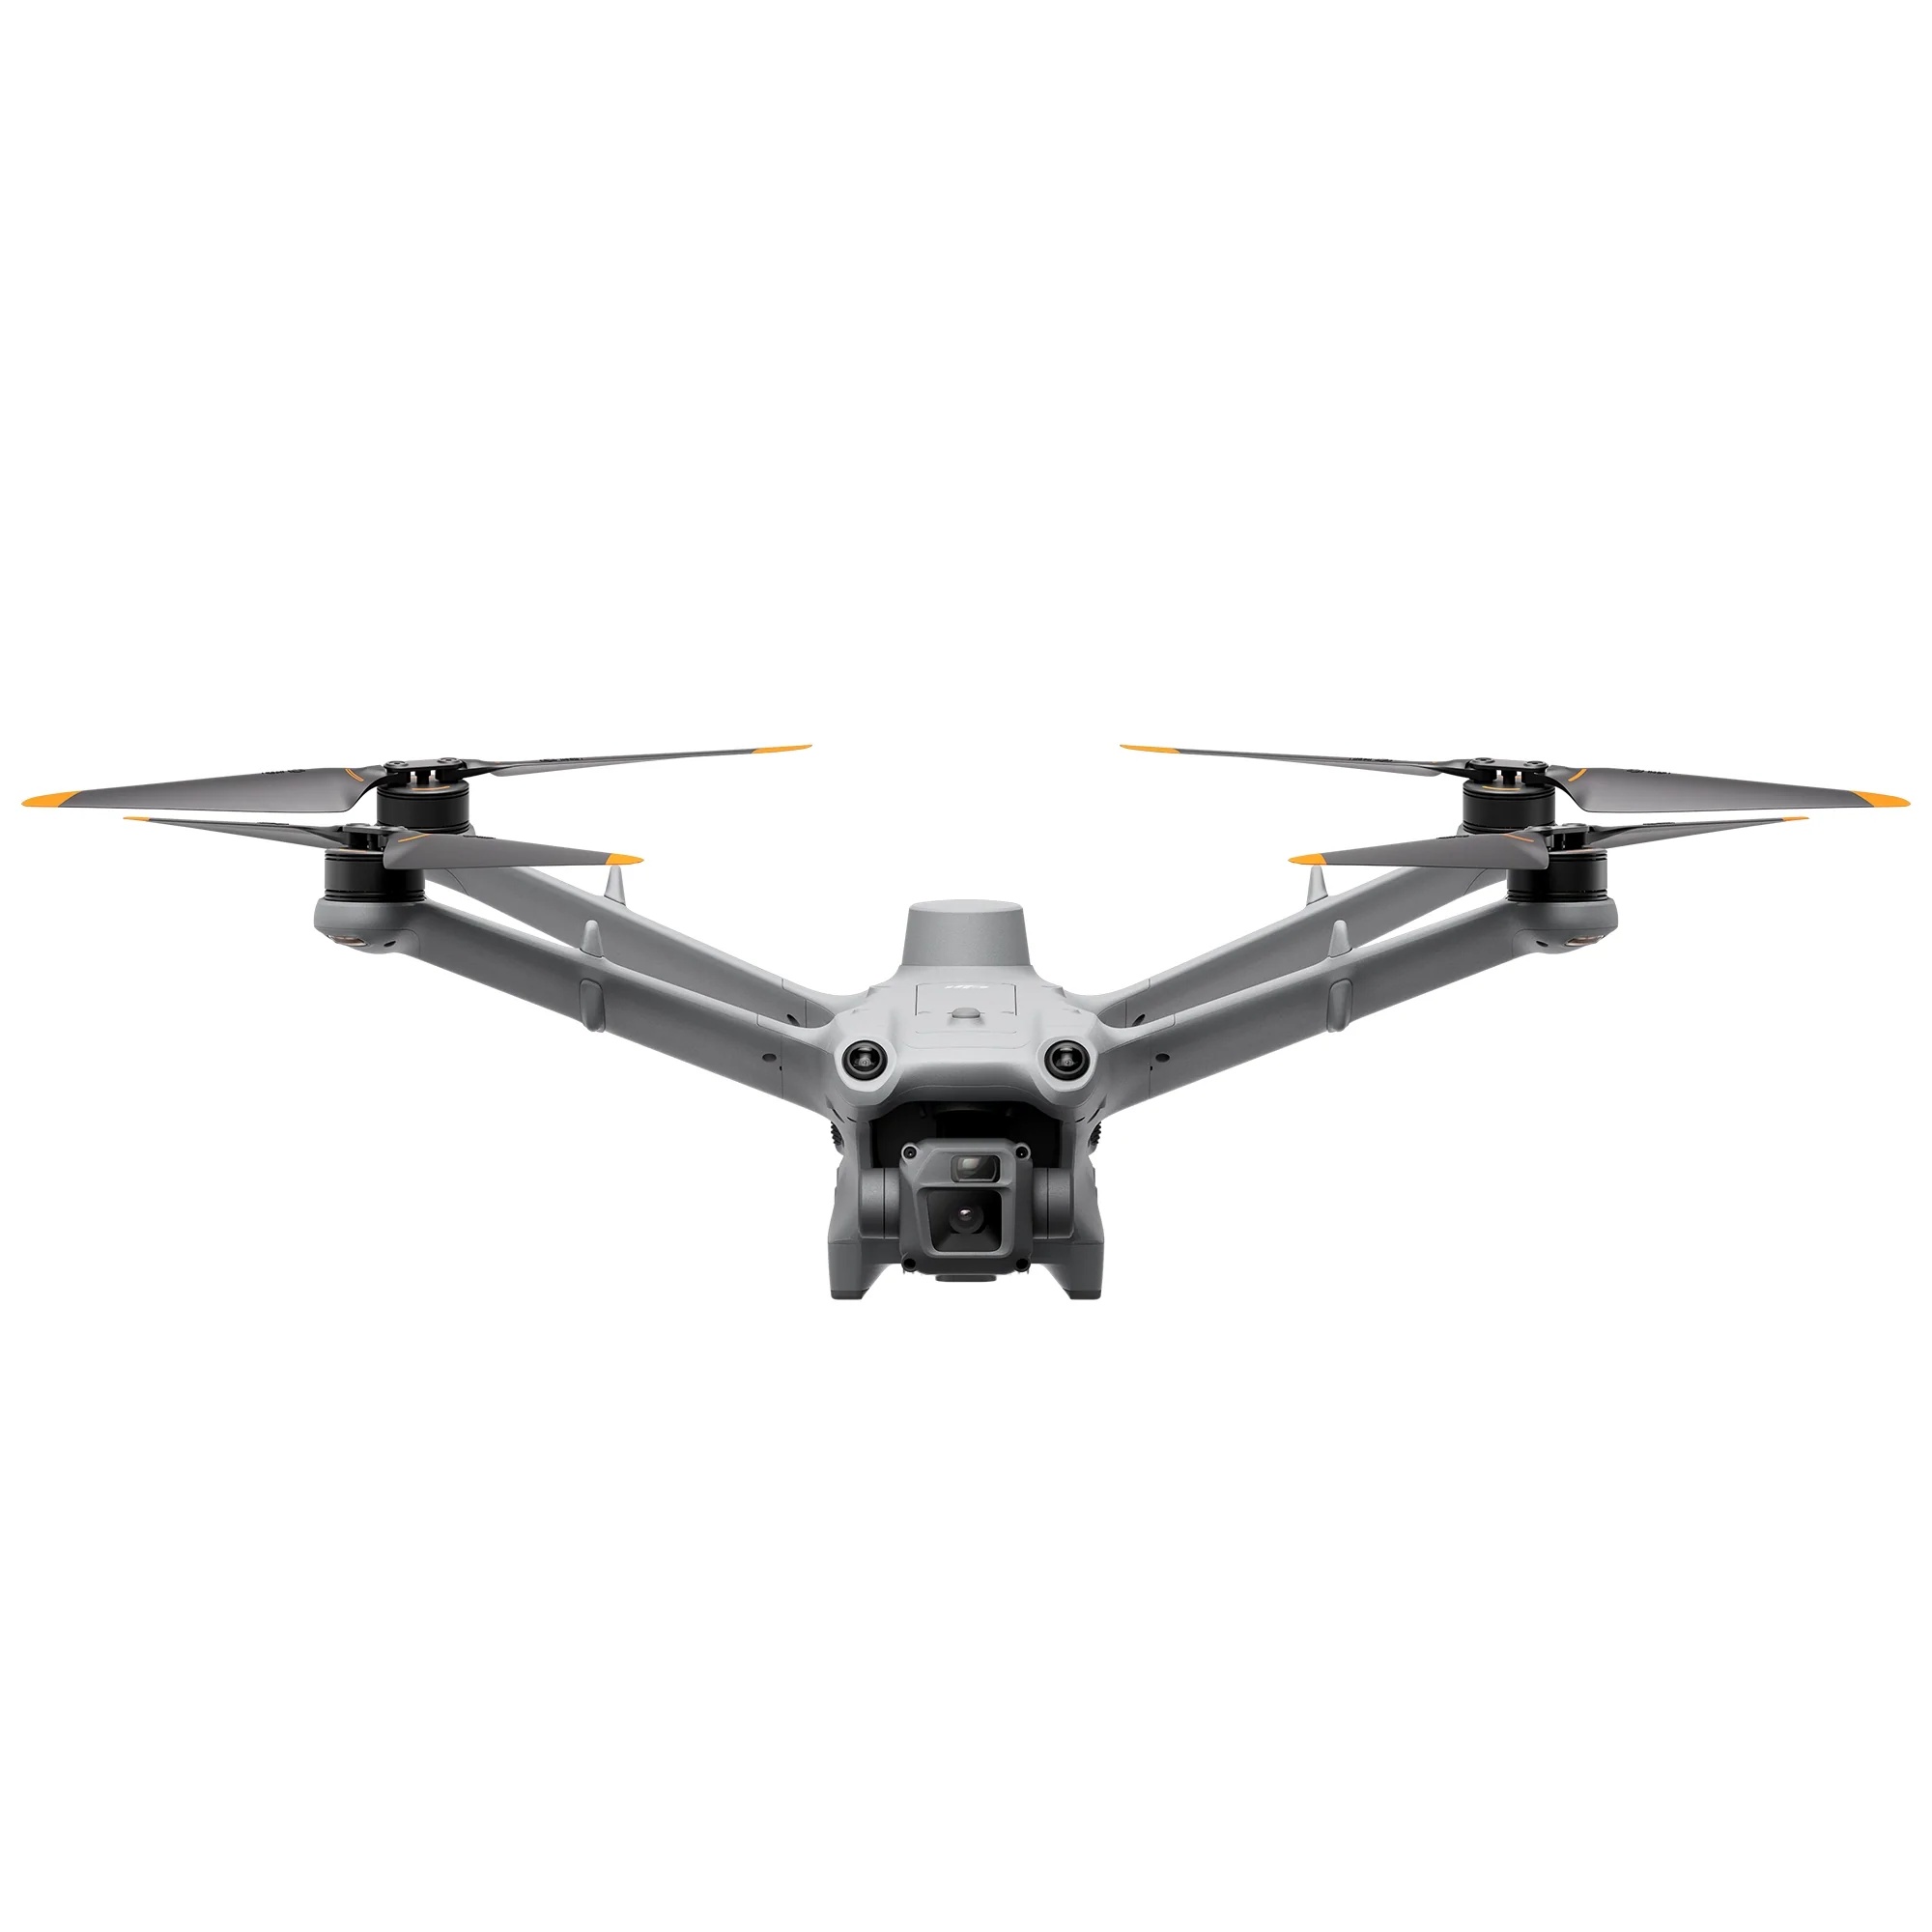
DJI Matrice 3D Drone For DJI Dock 2
Brand: DJI LAND
The DJI Matrice 3D drone is specifically designed for the DJI Dock 2 drone in a box. The DJI M3D has an RGB sensor and zoom capabilities. It is perfect for remote and automated public safety, security, and inspection operations. DJI Dock 2 can be deployed with cloud-based software platform DJI FlightHub 2. It also supports third-party software, such as FlytBase and Drone Harmony. DJI Dock 2 is smaller and more lightweight compared to the original DJI Dock.
Category: Vehicles & Parts > Vehicles > Aircraft > Heavier-Than-Air Aircraft > Drones